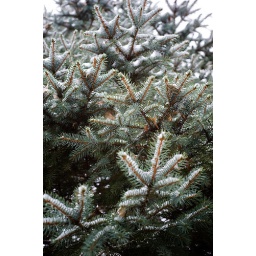
pine tree in snow-0492